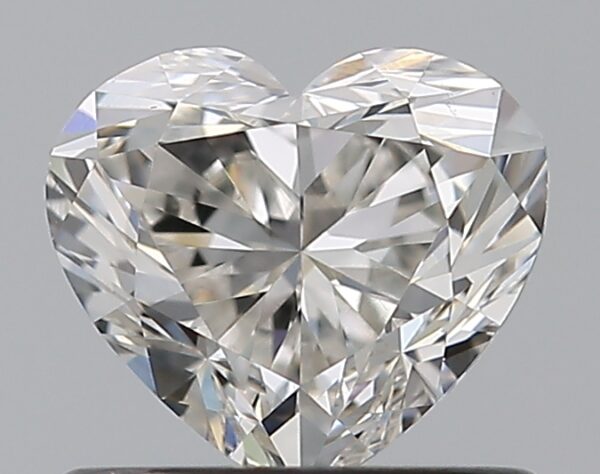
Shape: heart
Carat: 0.7
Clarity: VS2
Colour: H
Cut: EX
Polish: EX
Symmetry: EX
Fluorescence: N
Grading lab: GIA
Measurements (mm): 5.28 x 5.97 x 3.55